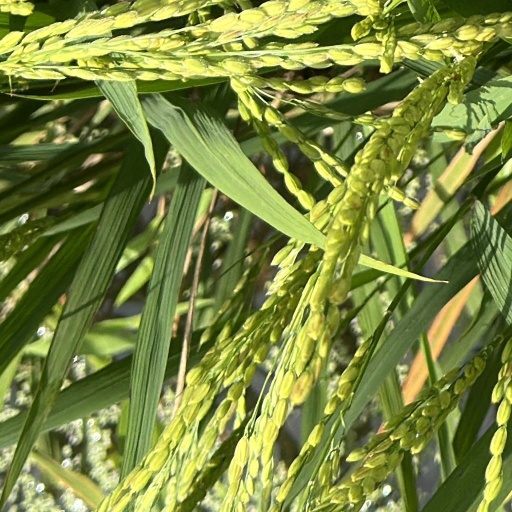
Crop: rice